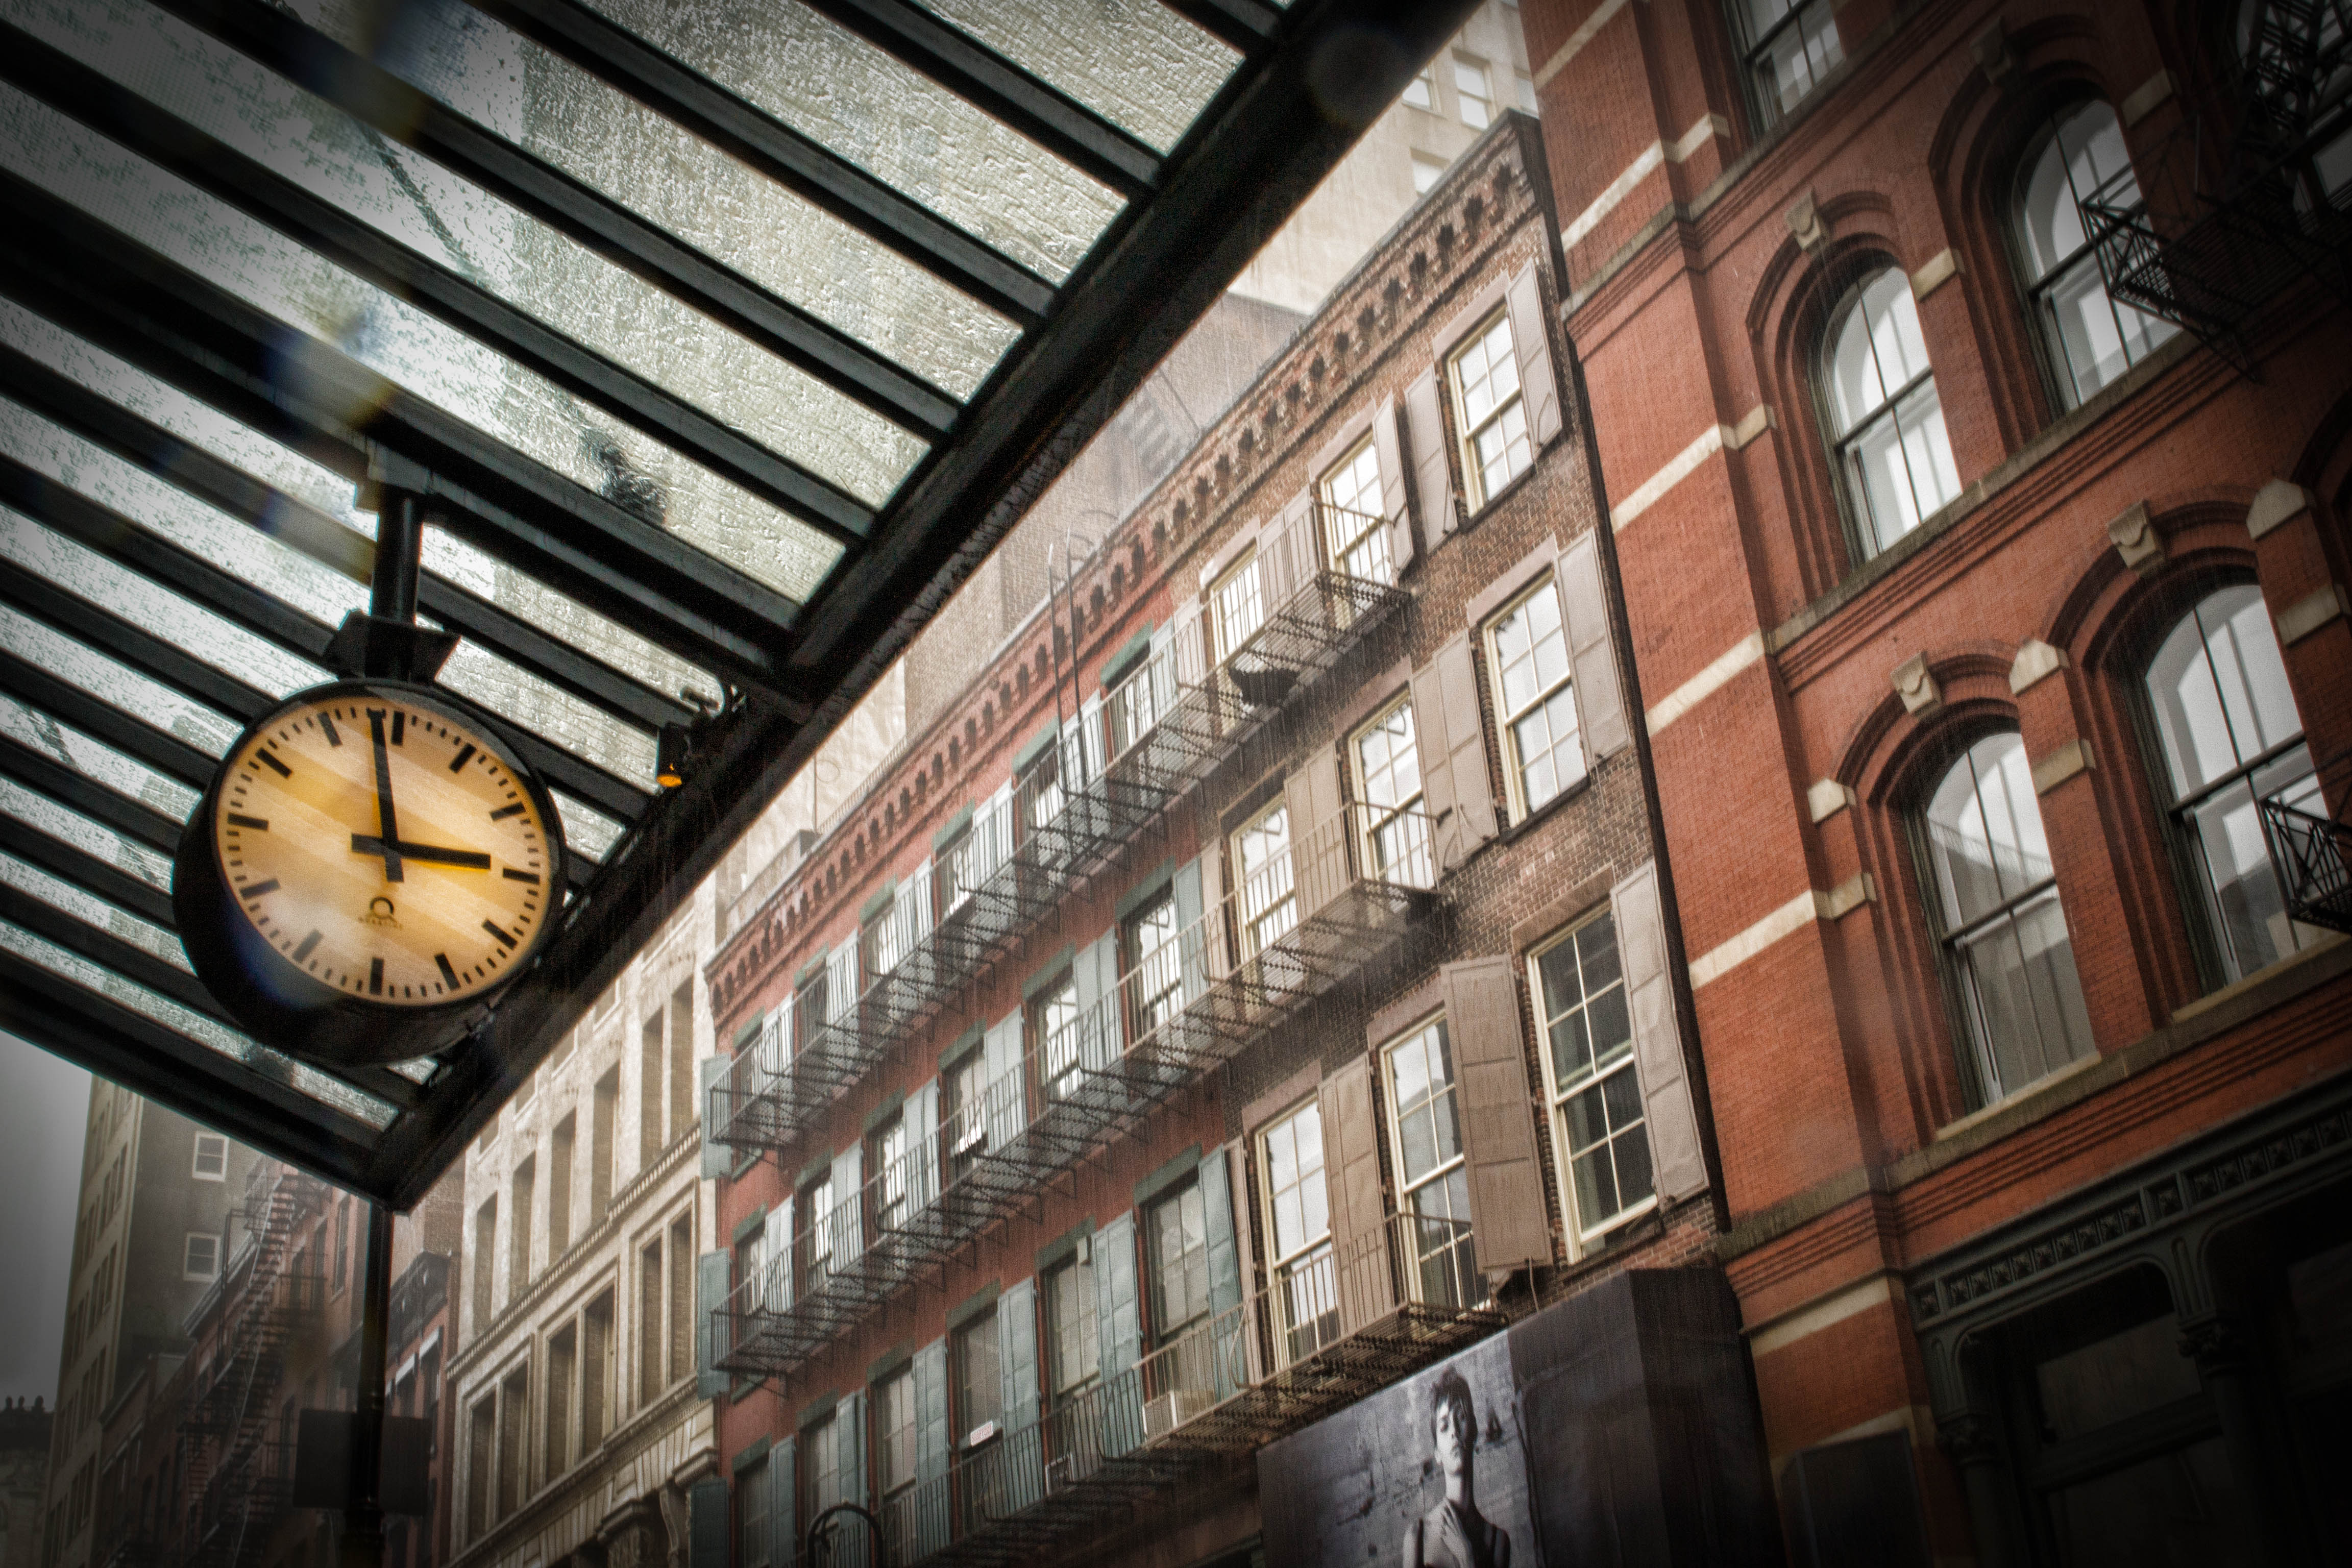
light, architecture, window, facade, lighting